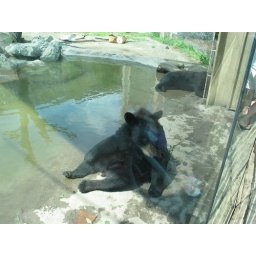
A bear rests by the water in his enclosure at the zoo.